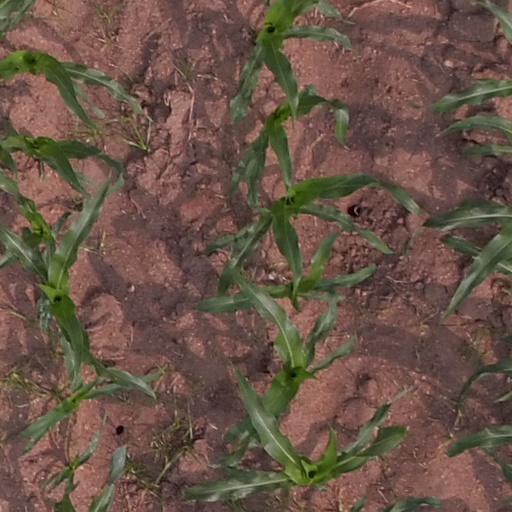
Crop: maize; corn